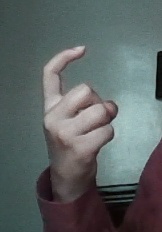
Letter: ra